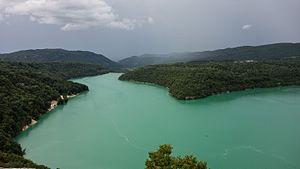
Lac de Vouglans, vu de ""sur Faucon"", situé à 560 m d'altitude et vue sur le barrage. Parc naturel régional du Haut-Jura
Il existe en France des milliers de lacs, d'étangs et de marais. Le lac Léman, plus grand lac d'Europe occidentale avec ses 582 km², le tiers sur territoire français, l'autre partie en Suisse, est indiqué pour sa partie française en Haute-Savoie.